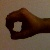
The image shows a hand gesture representing the number 0 in Indian Sign Language.